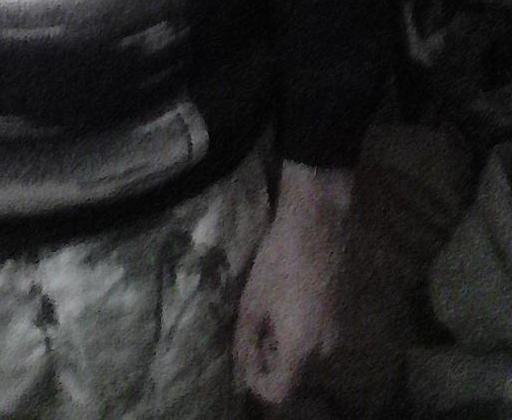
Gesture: no_gesture